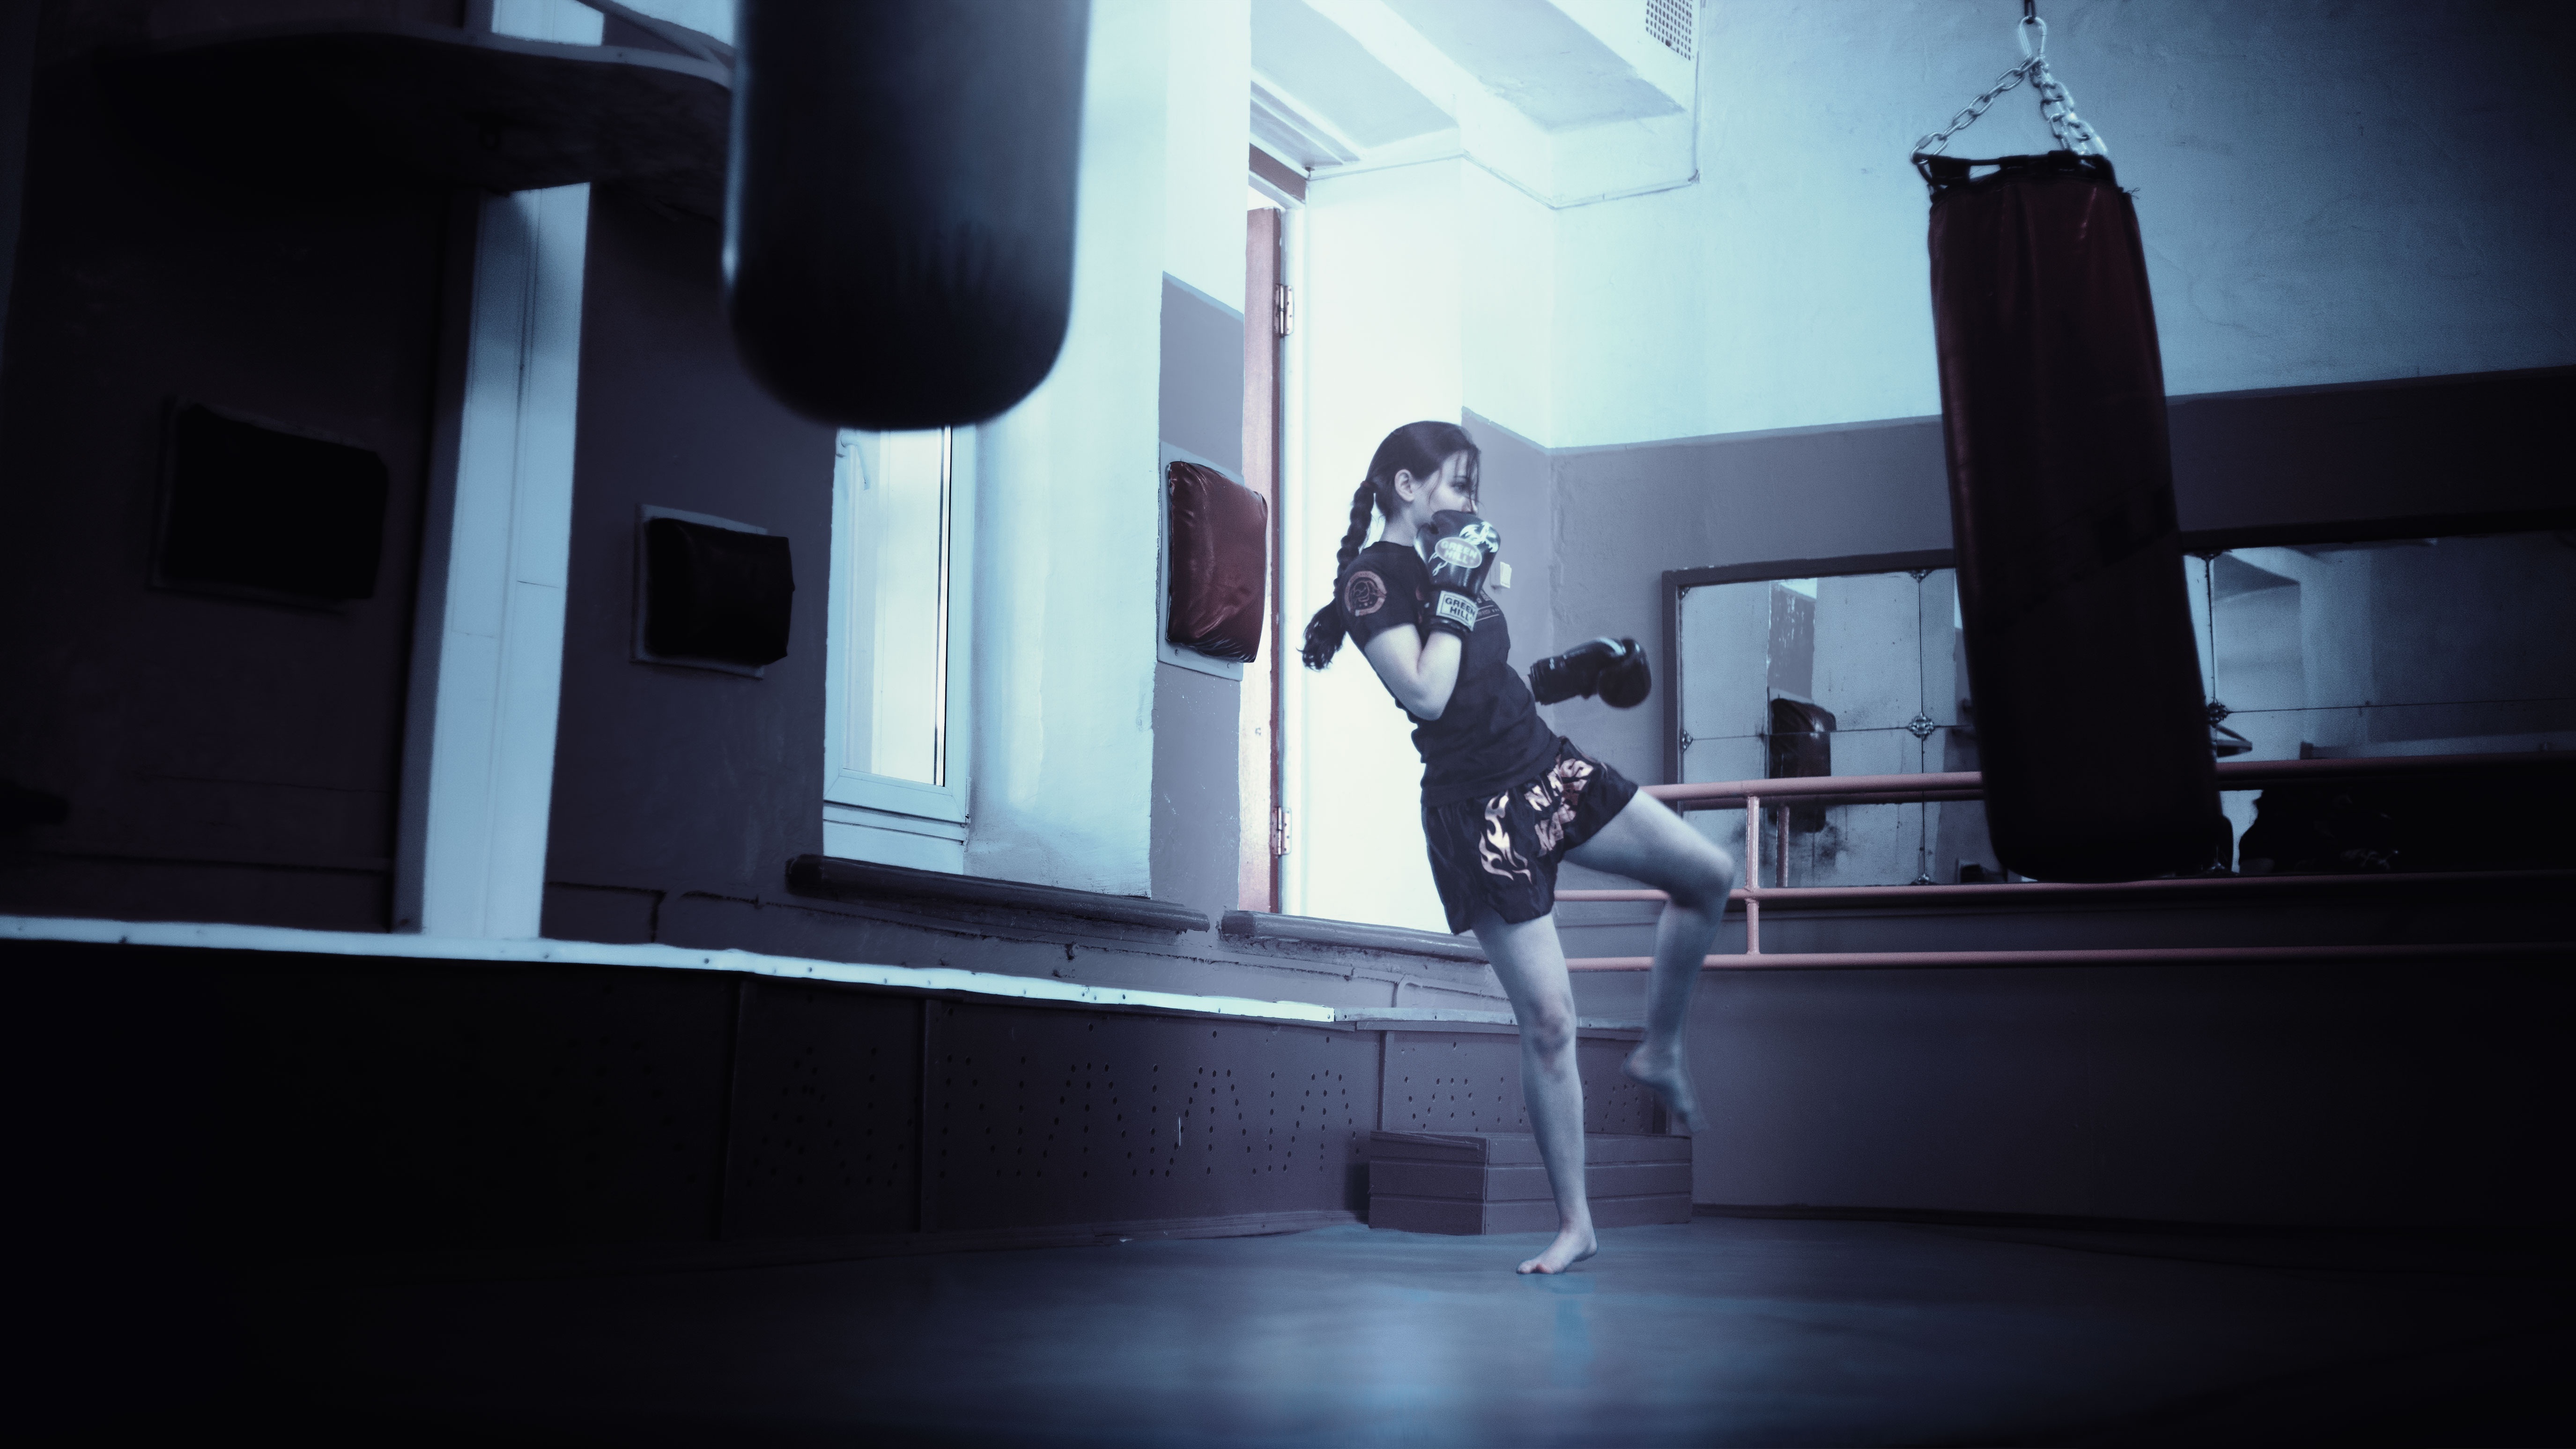
light, girl, hair, white, photography, view, photo, female, model, space, darkness, black, pear, lighting, jacket, long hair, interior design, boxing, eyes, art, stage, design, sports, legs, photograph, beautiful, image, tourist attraction, body, smiles, shape, photoshoot, gloves, beautiful girl, girl in a vest, in the blinders, athletic girl, thai boxing, kickboxing, girl in the gym, muay thai, training apparatus, kickboxer, girl in the ring